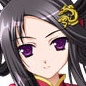
Portrait style: Anime Portrait